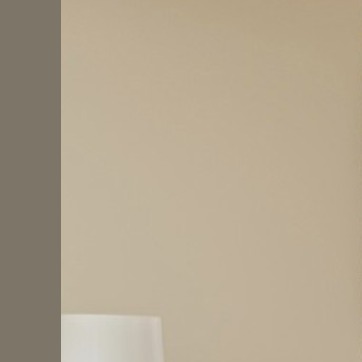
Material: painted